Hitoshi Yamakawa

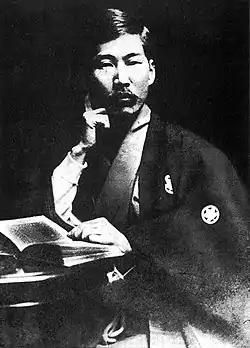
Kōtoku Shūsui, whose anarcho-syndicalist ideas heavily influenced Yamakawa's early activism.

Yamakawa began his studies at Dōshisha's preparatory school in 1895. Though initially critical of Christianity as a foreign religion, he was soon attracted to the school's strict moral atmosphere and the self-discipline and kindness of its Christian teachers. He felt a sense of belonging for the first time in his life, finding the small, family-like society of the school appealing. He soon became involved in student life, joining a group of seven students who went sculling on weekends and a rebellious group called the "Dōkōkai" (Fight Together Society), which led student demonstrations against the school administration.